Traci Brooks

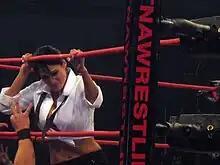
Brooks at a TNA event

Brooks debuted in Total Nonstop Action Wrestling on April 30, 2003, in Catholic schoolgirl apparel, attacking Lollipop, a dancer who entertained the live audience during intermissions. The following week, Brooks demanded to be entered in a gauntlet match in which the winner would receive a shot at the NWA World Heavyweight Championship, threatening to sue National Wrestling Alliance official Bill Behrens for sexual discrimination if he did not comply. When her threats failed, Brooks instead attempted to charm Behrens into allowing her into the match. Behrens then placed Brooks in a triple threat match with fellow female wrestlers Desire and Trinity, with the winner gaining entry into the gauntlet match. After Kid Kash ambushed Trinity and David Young accidentally punched Desire, Brooks won the match. Later that evening, she was attacked by Lollipop as she approached the ring to enter the gauntlet match. After she entered the ring, Brooks was quickly pinned and eliminated by Kid Kash.